Alexandre Bertrand

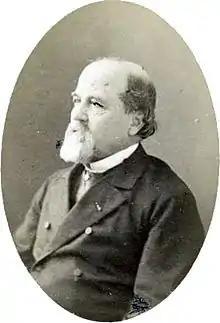
Alexandre Bertrand, in 1882.

Alexandre Louis Joseph Bertrand (11 June 1820 – 1902) was a French archaeologist born in Rennes.